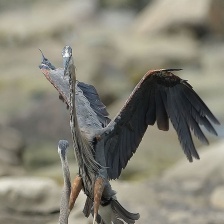
Species: BLUE HERON
Scientific name: ARDEA HERODIAS
ImageNet parent category: little_blue_heron